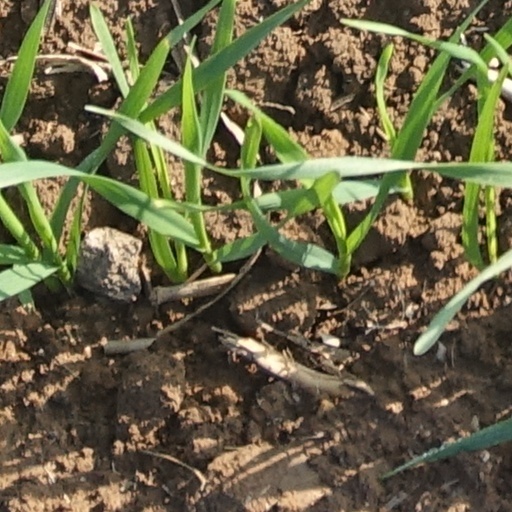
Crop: wheat